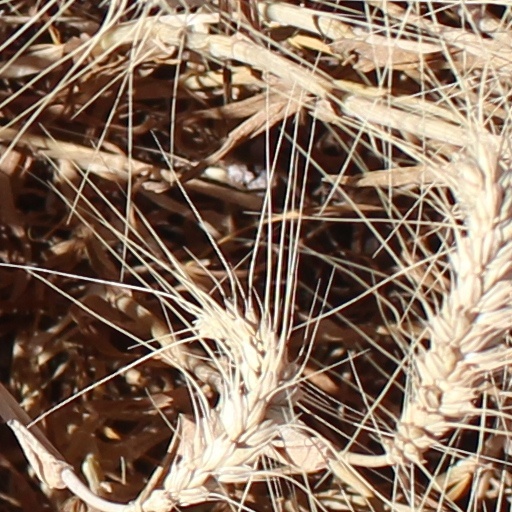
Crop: wheat